Vladislav Ozerov

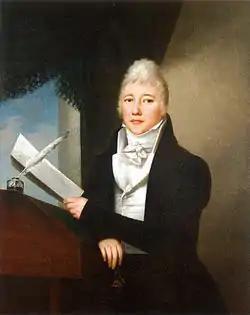
Vladislav A. Ozerov, portrait by Johann Rombauer

Vladislav Aleksandrovich Ozerov (11 October 1769 – 17 September 1816) was the most popular Russian dramatist in the first decades of the 19th century, a representative of Classicism and Sentimentalism.